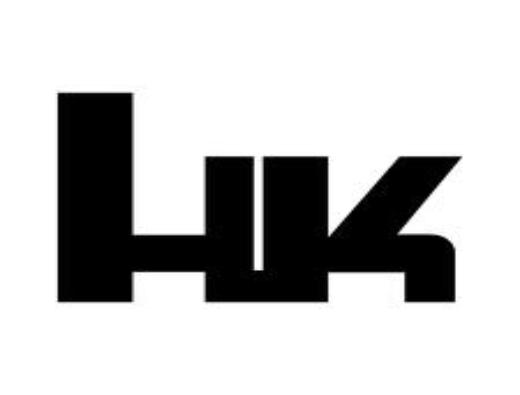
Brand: Heckler & Koch
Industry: Clothes